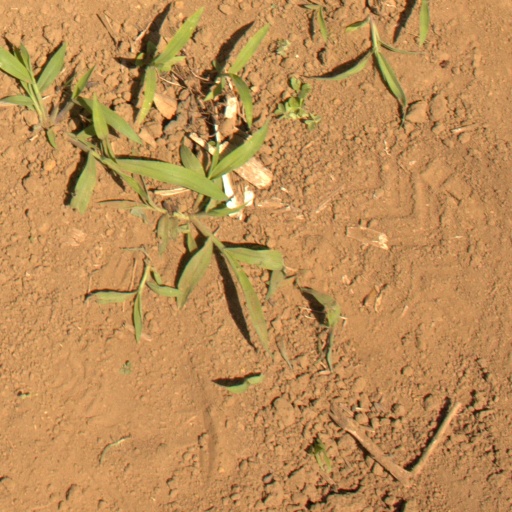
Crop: Jerusalem artichoke